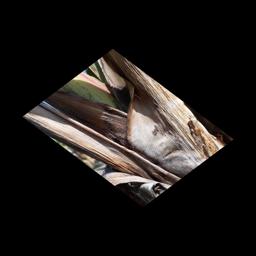
Label: BACTERIAL SOFT ROT